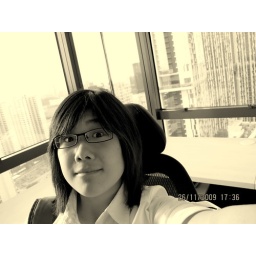
Stealing into the empty office at the company where I work in Singapore. My desk is just outside the door.